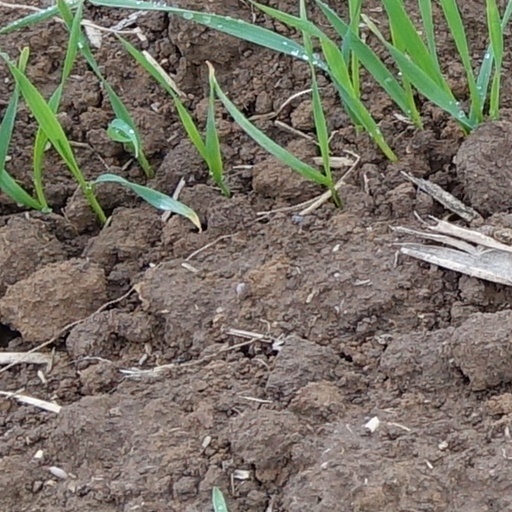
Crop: wheat